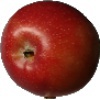
Label: braeburn_apple